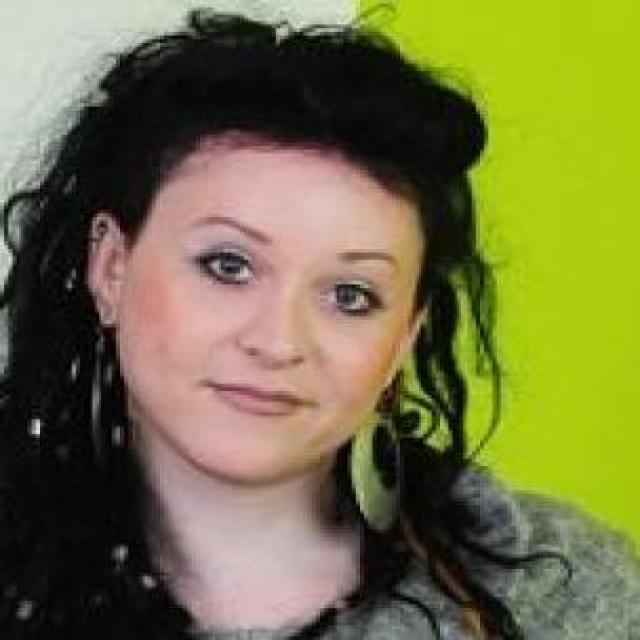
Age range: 21-44